Mohamed Derrag

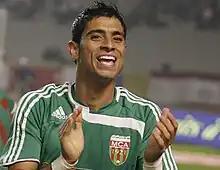

Mohamed Derrag (born 3 April 1985) is an Algerian football player who plays as a forward for USM El Harrach in the Algerian Ligue 2. His main position is centre forward, and he can also play as a second striker or left winger.